History of the Roman Empire

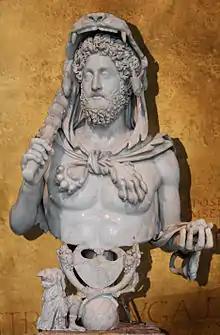
A bust of Commodus, depicting him as the legendary Heracles (i.e. Hercules) wearing the skins of the Nemean lion

Vespasian was able to liberate Rome from the financial burdens placed upon it by Nero's excesses and the civil wars. To do this, he not only increased taxes, but created new forms of taxation. Also, through his power as censor, he was able to carefully examine the fiscal status of every city and province, many paying taxes based upon information and structures more than a century old. Through this sound fiscal policy, he was able to build up a surplus in the treasury and embark on public works projects. It was he who first commissioned the "Amphitheatrum Flavium" (Colosseum); he also built the Forum of Vespasian, whose centrepiece was the Temple of Peace. In addition, he allotted sizeable subsidies to the arts, and created a chair of rhetoric at Rome.